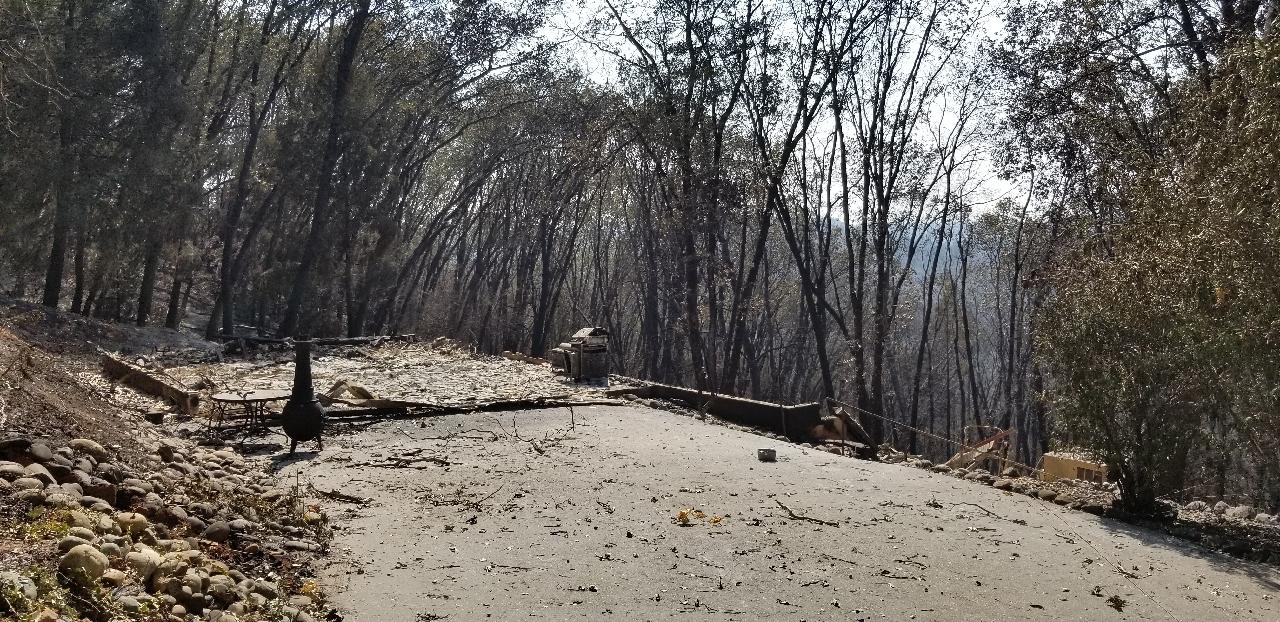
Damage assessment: destroyed